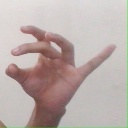
अक्षर: ओ